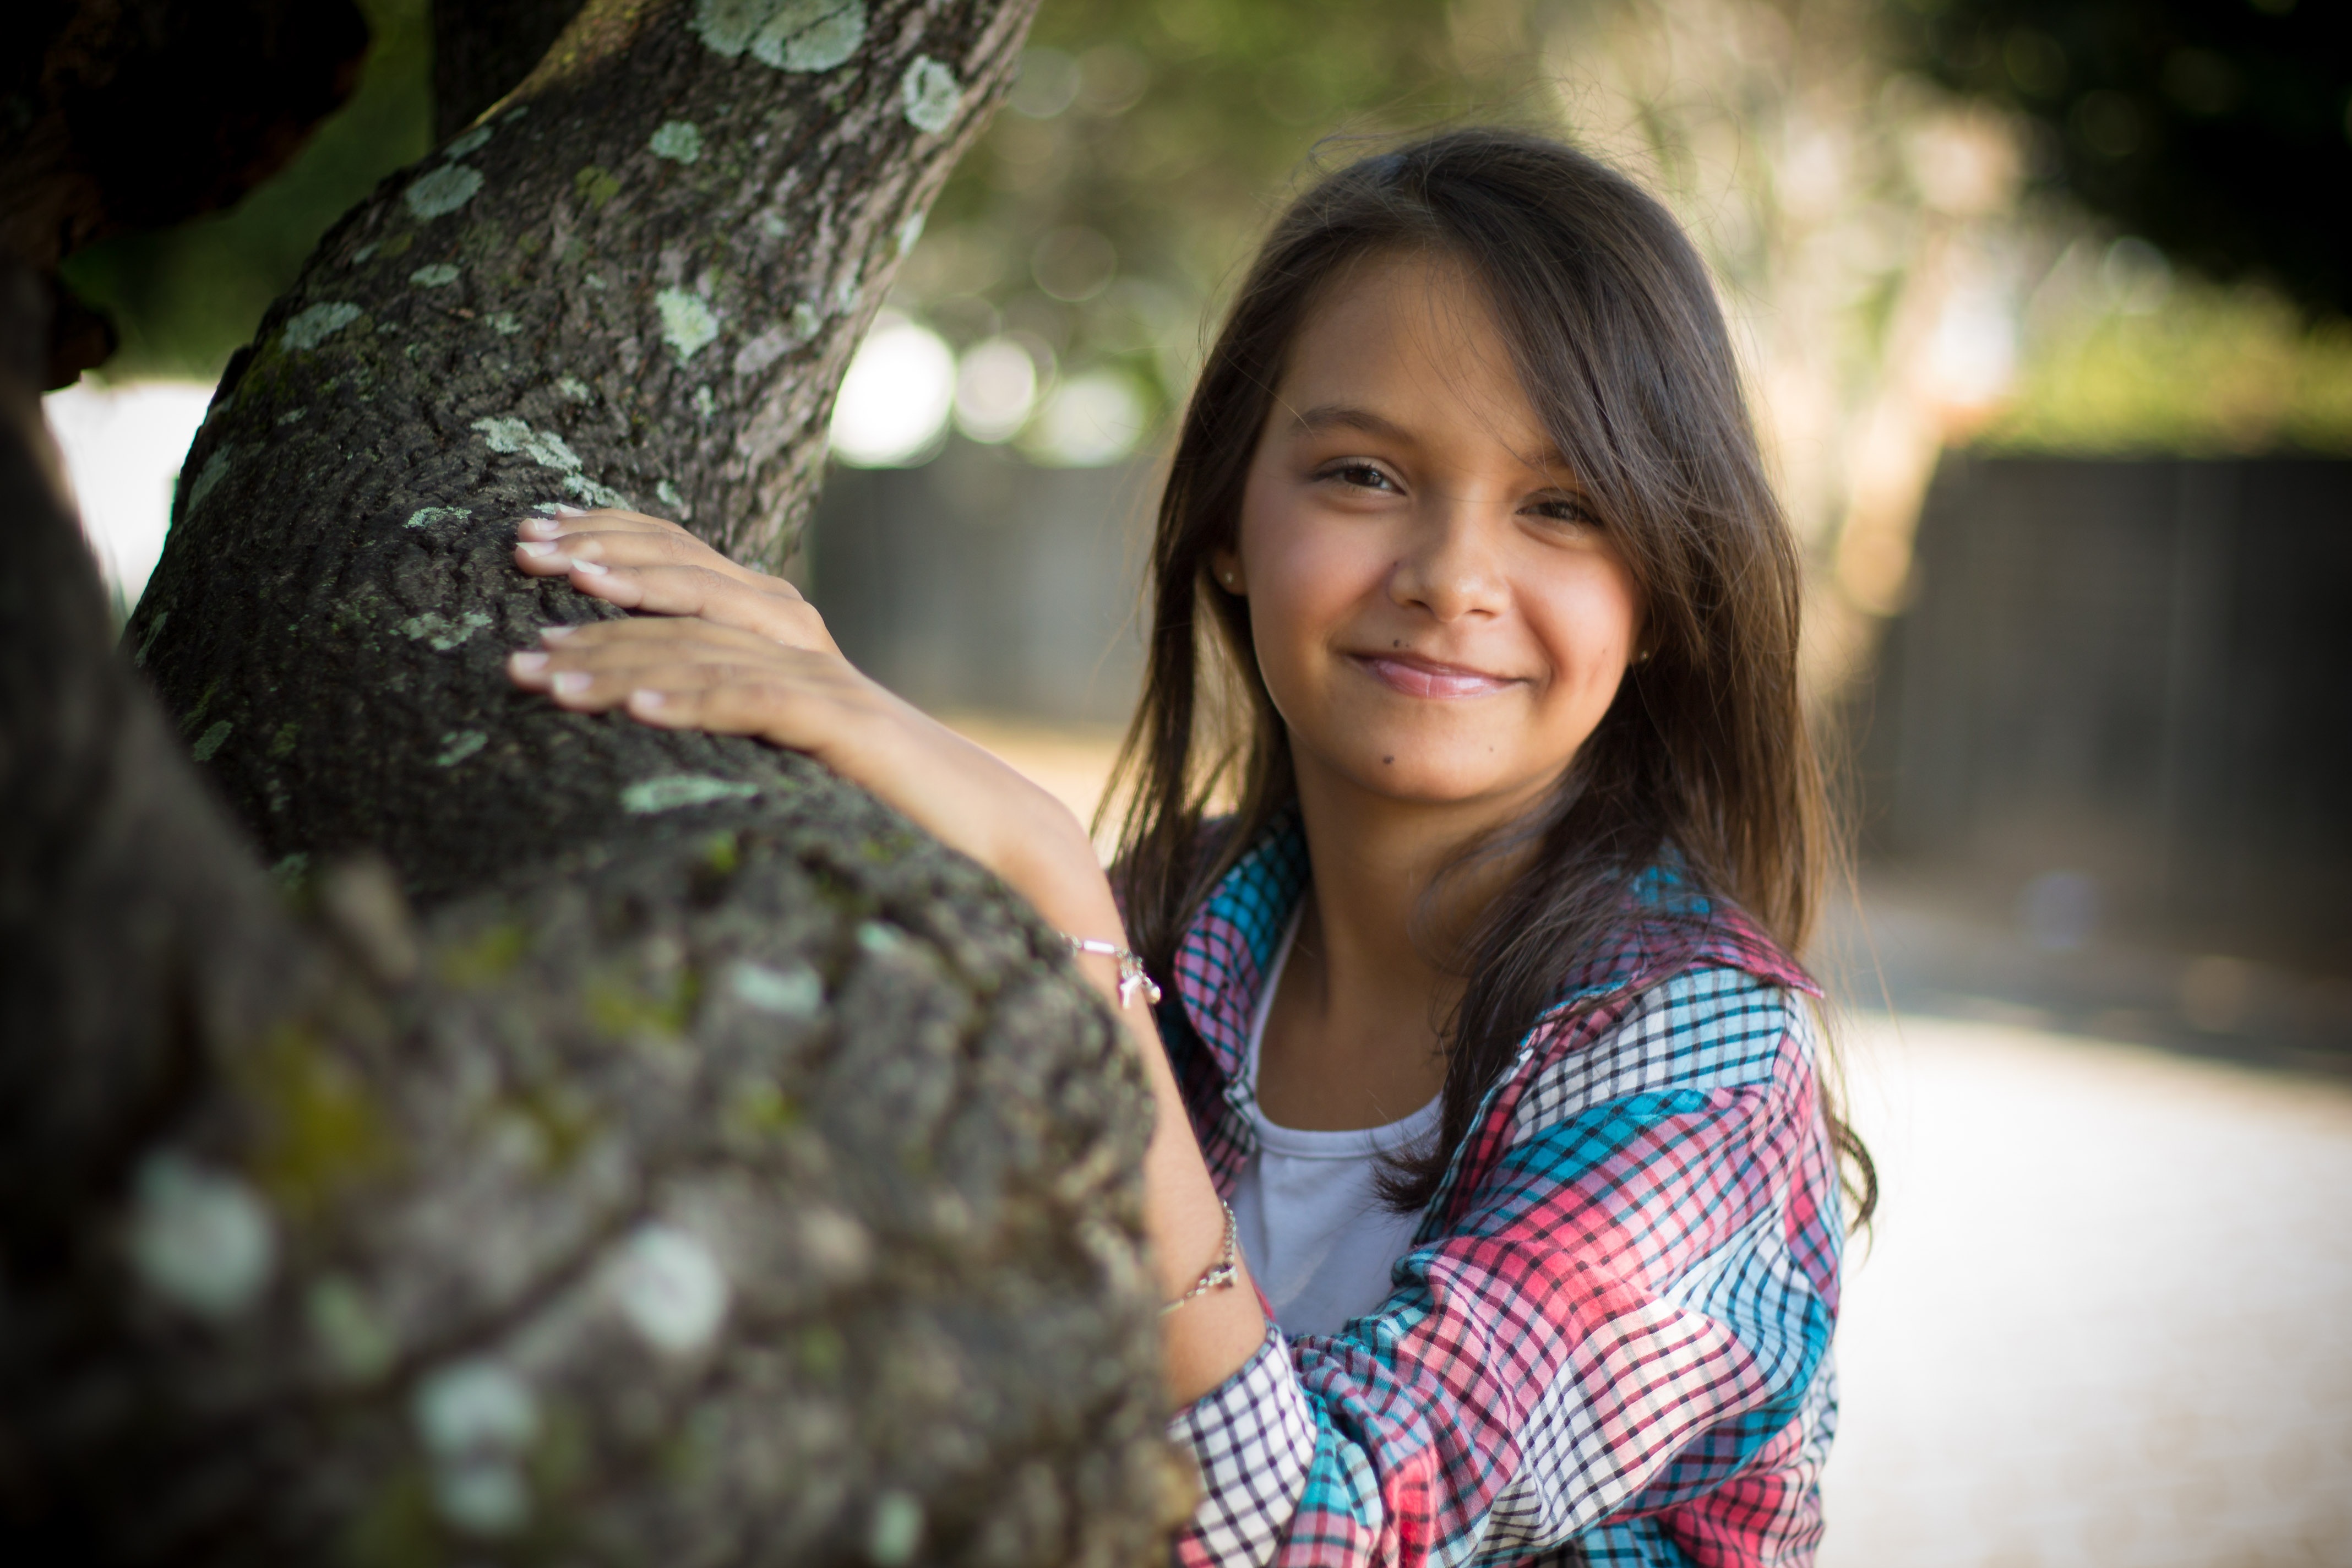
nature, person, people, girl, photography, portrait, spring, natural, park, child, season, smiling, smile, photograph, beauty, emotion, photo shoot, portrait photography